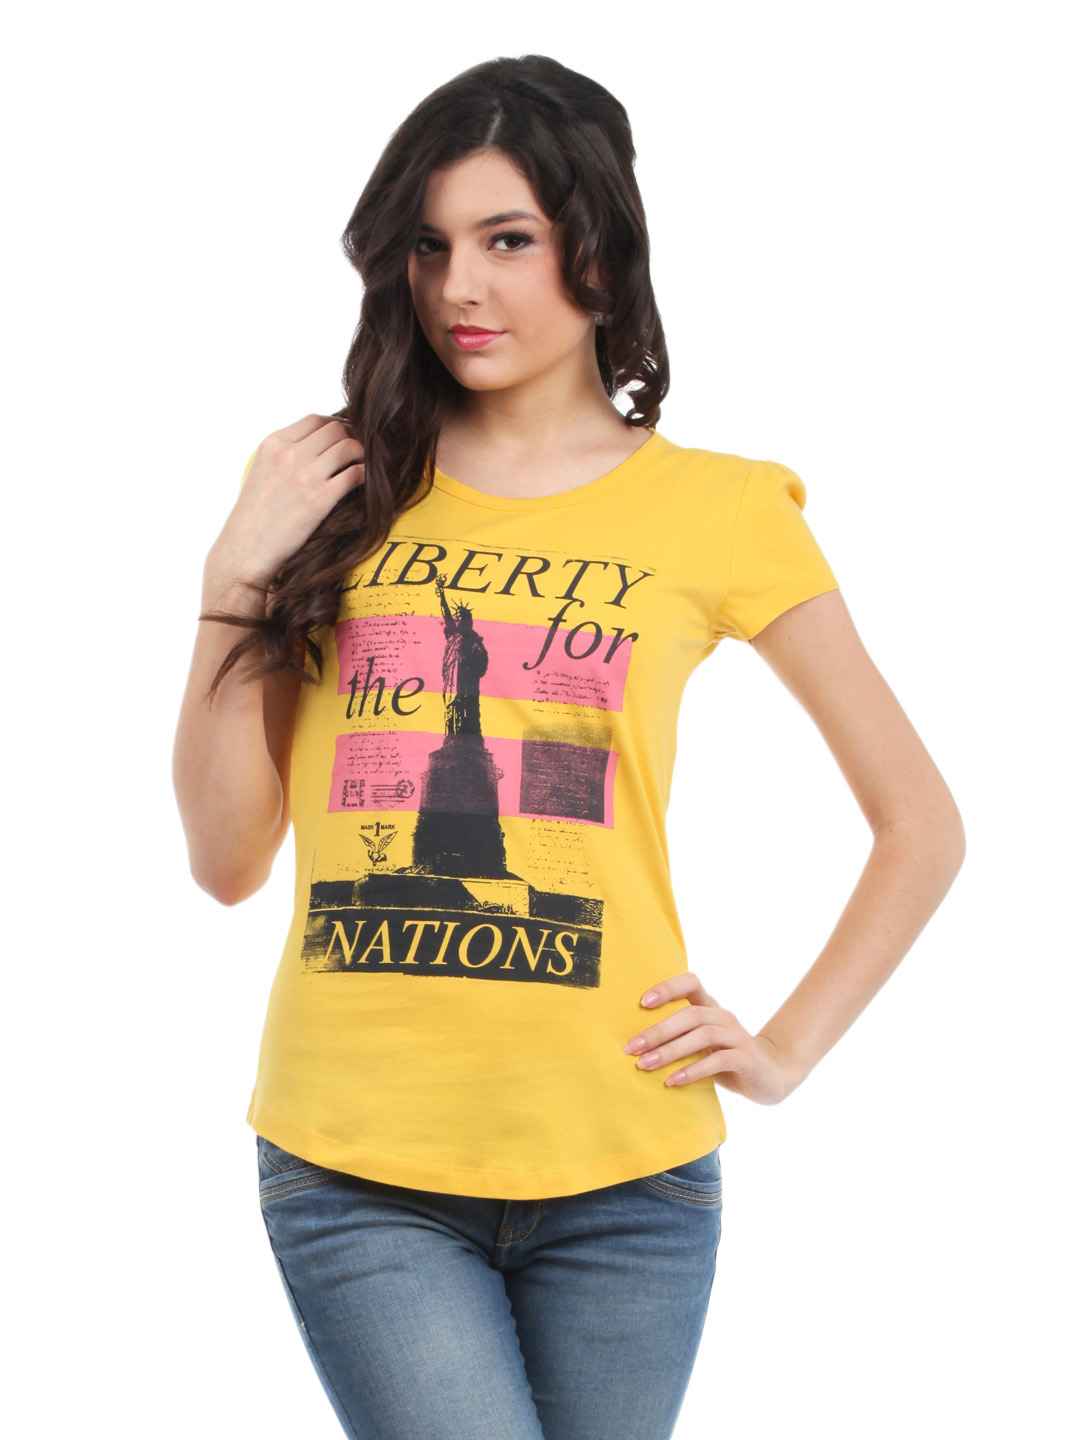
Tokyo Talkies Women Yellow Printed Top
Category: Apparel / Topwear / Tops
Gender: Women
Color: Yellow
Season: Summer 2012
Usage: Casual